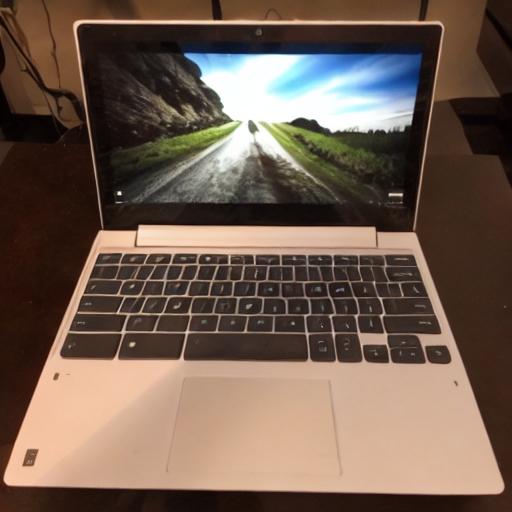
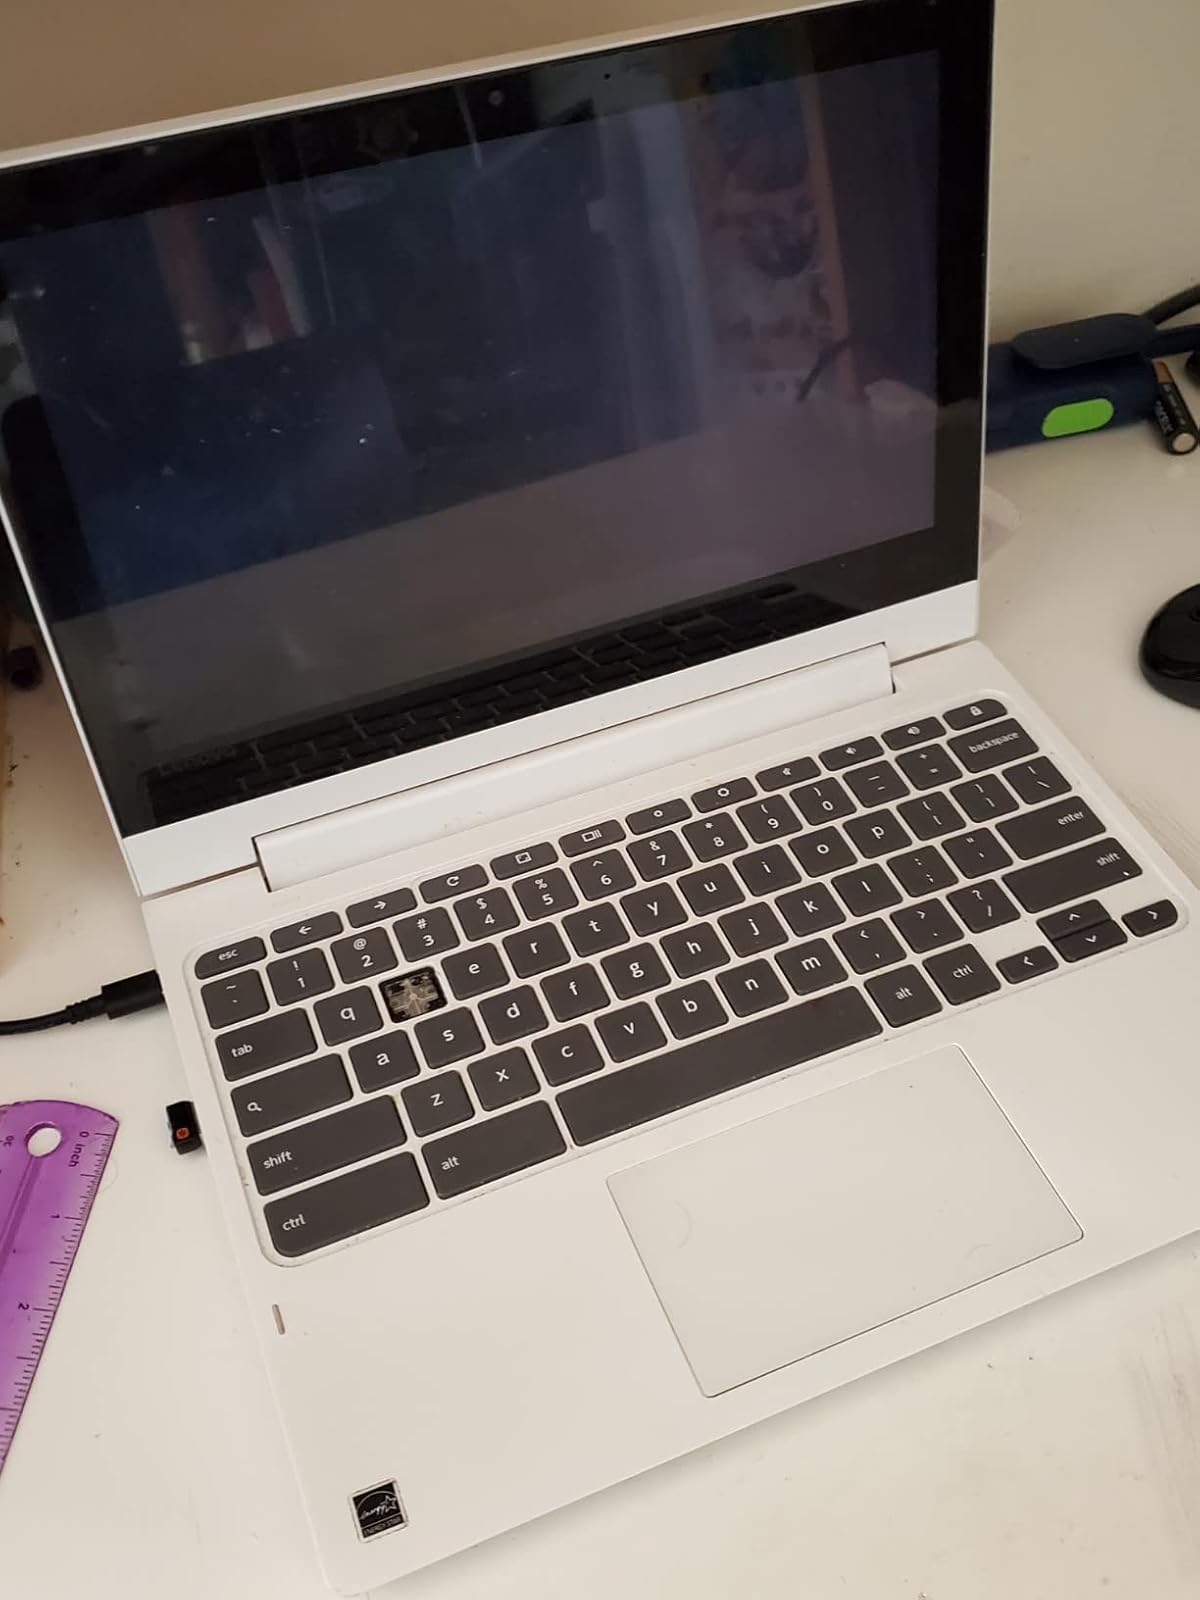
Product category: laptop
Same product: no